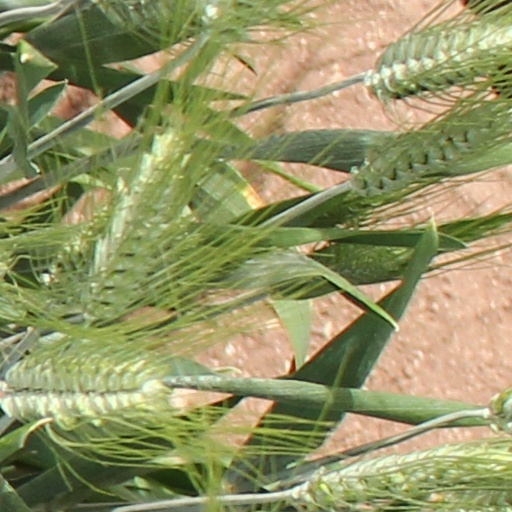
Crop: wheat